The Decline of the American Empire

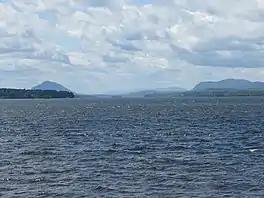
Filming took place near Lake Memphremagog in Quebec from September to October 1985.

Filming began in Montreal in August 1985, and moved to Lake Memphremagog in September, finishing in October. Filmmaker Jacques Leduc is given credit for photographing the nature scenes in the film.